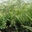
Label: willow_tree